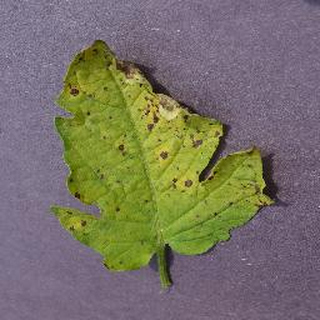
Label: tomato_septoria_leaf_spot